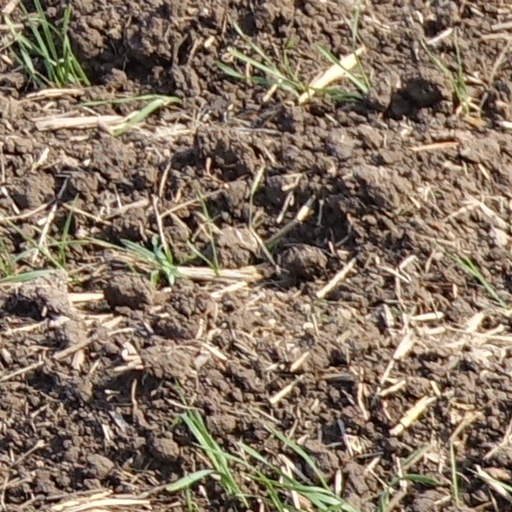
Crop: wheat